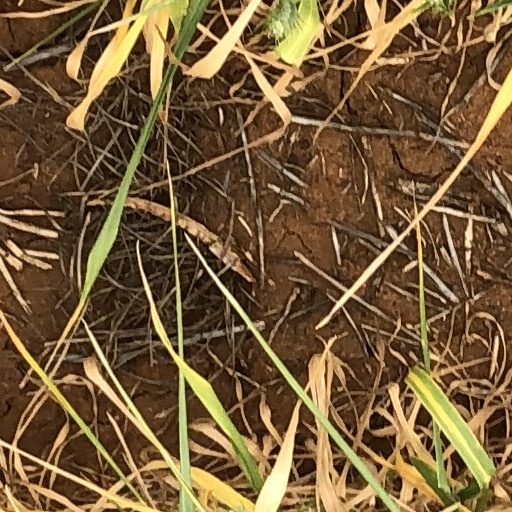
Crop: wheat